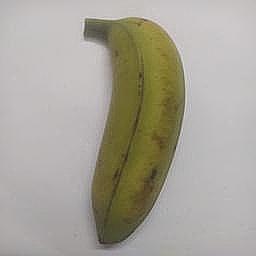
Ripeness: Semi-ripe